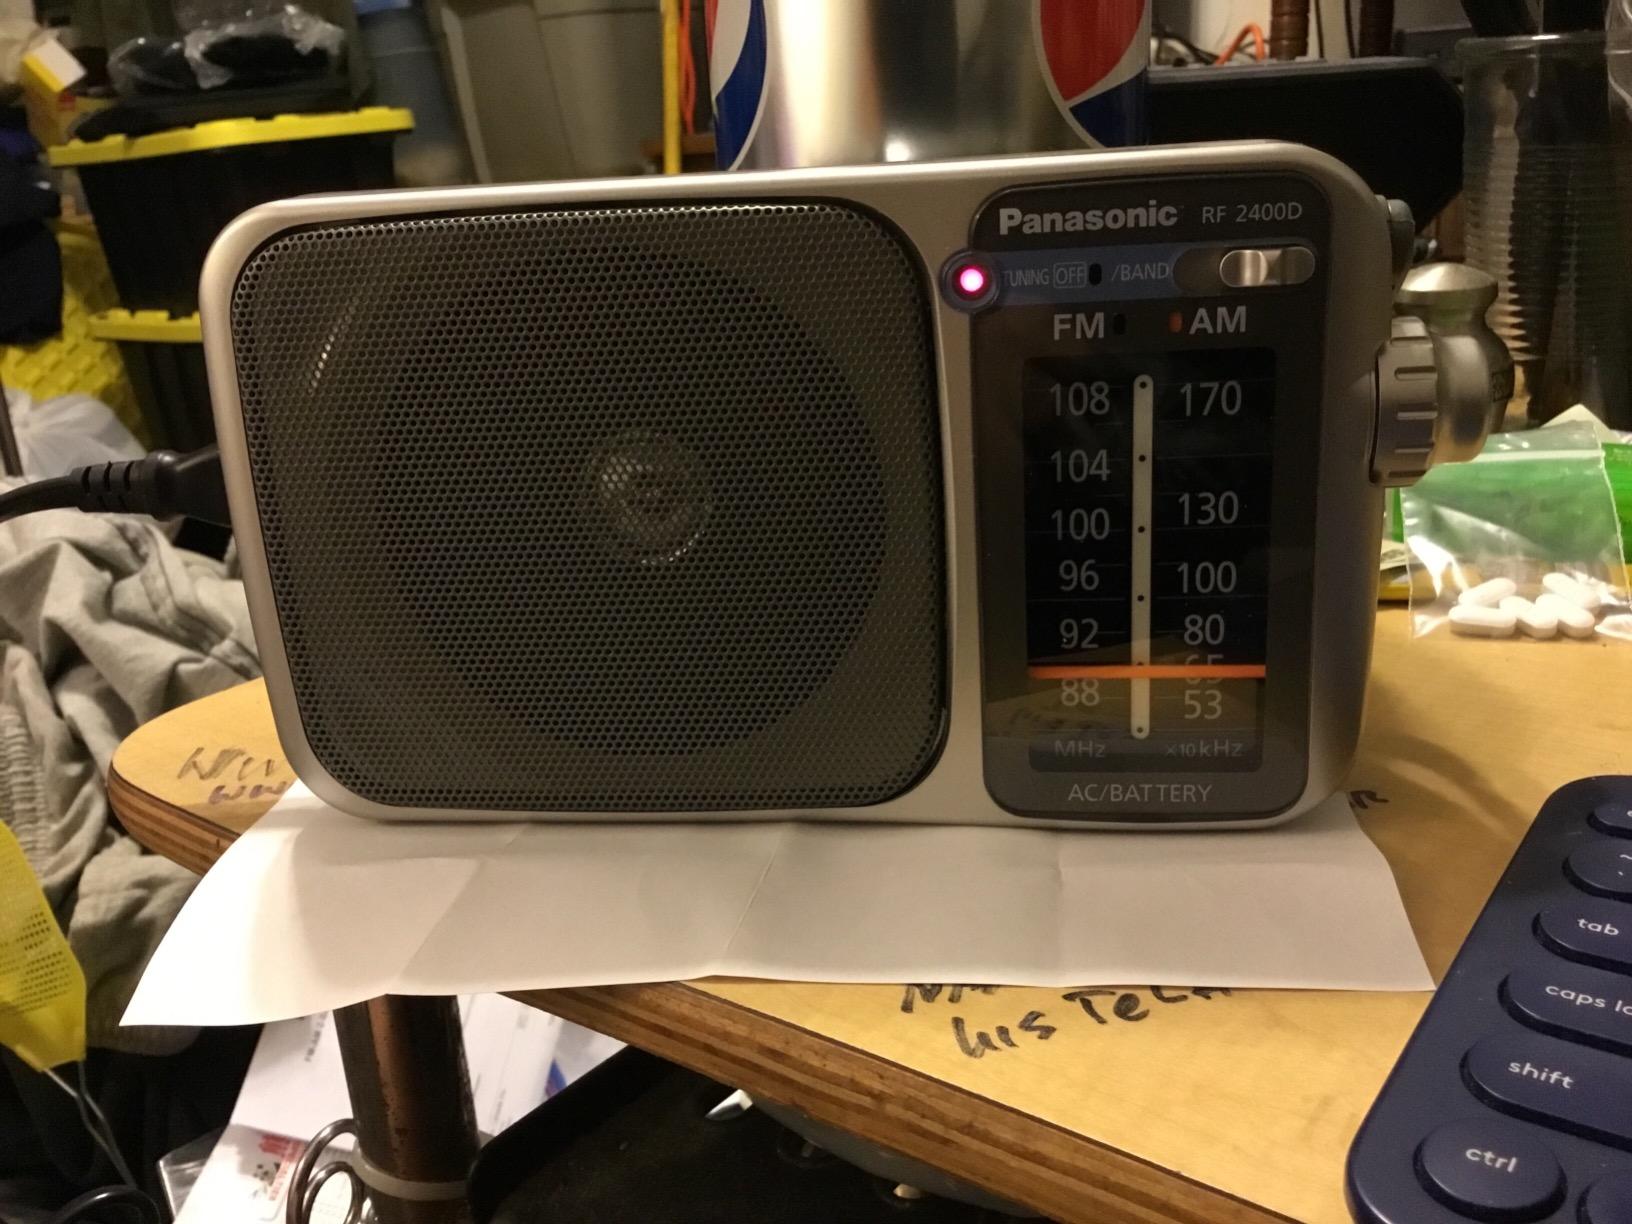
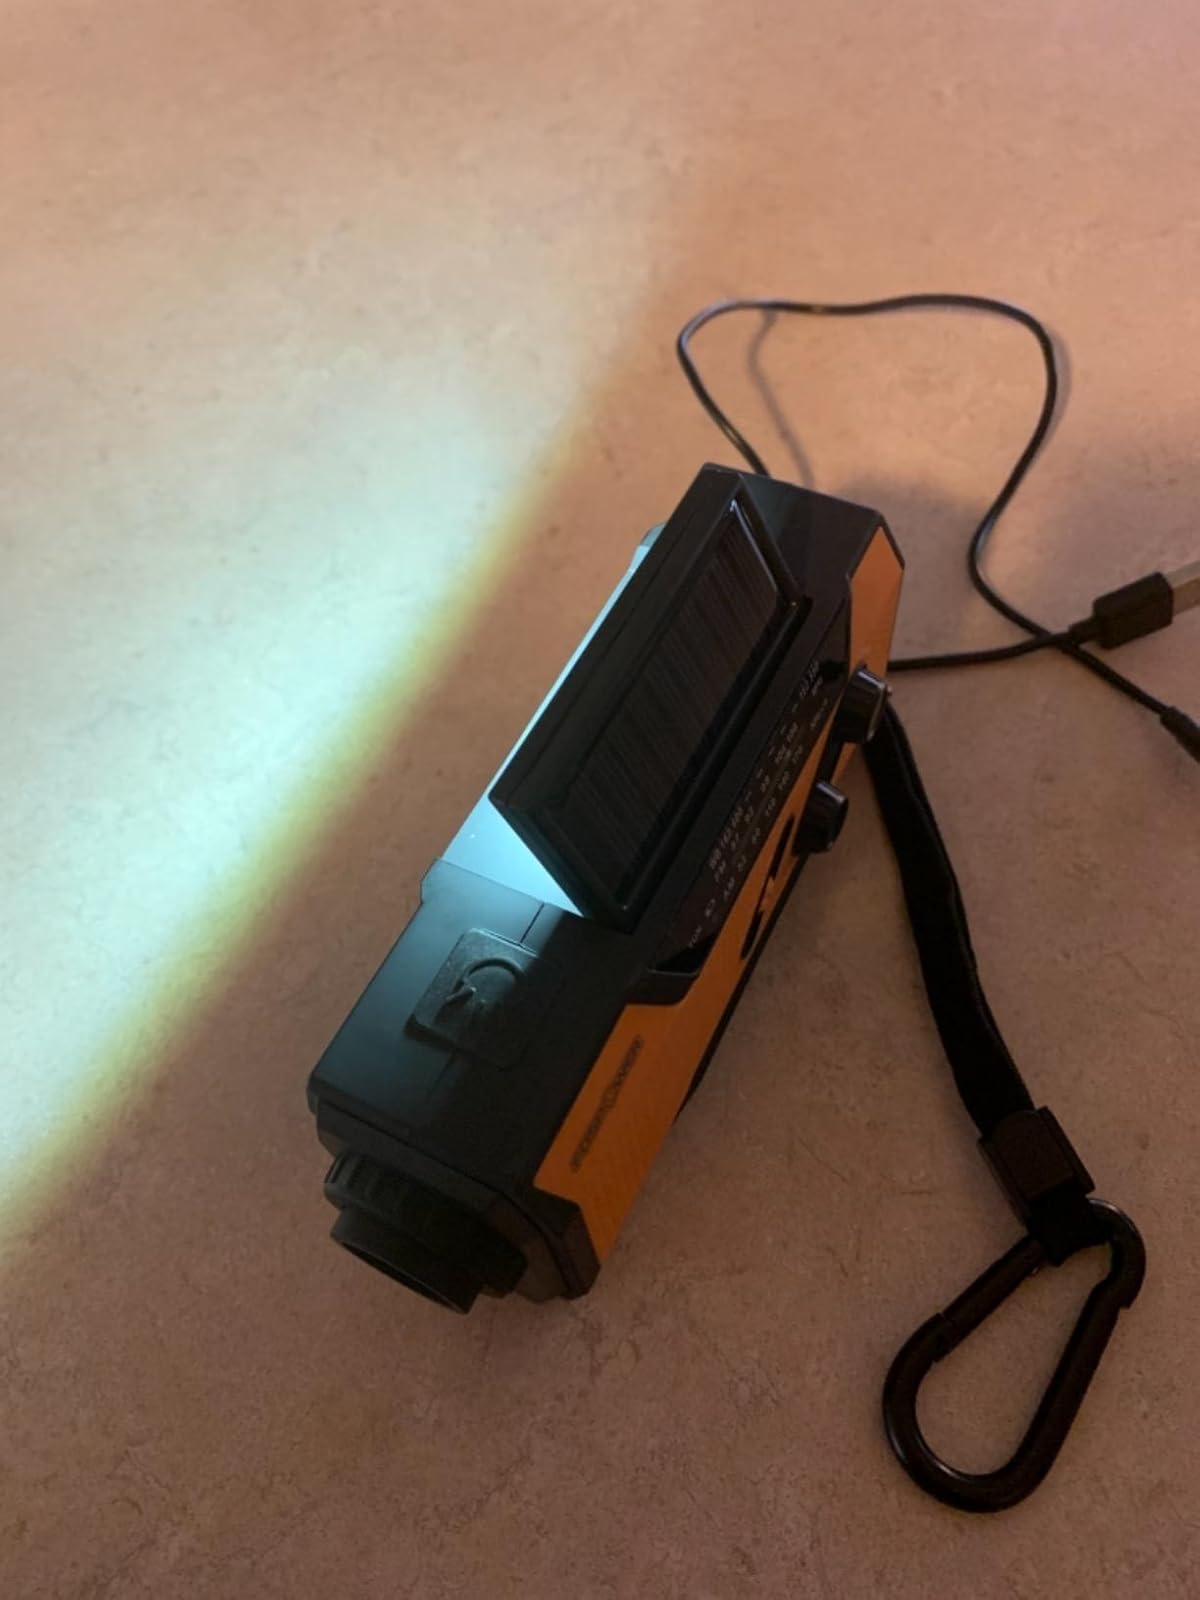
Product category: radio
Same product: no